Taíno

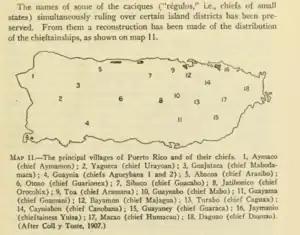
Cayetano Coll y Toste's 1901 map of Puerto Rico caciques

The Taíno played a ceremonial ball game called "batey". Opposing teams had 10 to 30 players per team and used a solid rubber ball. Normally, the teams were composed of men, but occasionally women played the game as well. The Classic Taíno played in the village's center plaza or on especially designed rectangular ball courts called "batey". Games on the "batey" are believed to have been used for conflict resolution between communities. The most elaborate ball courts are found at chiefdom boundaries. Often, chiefs made wagers on the possible outcome of a game.